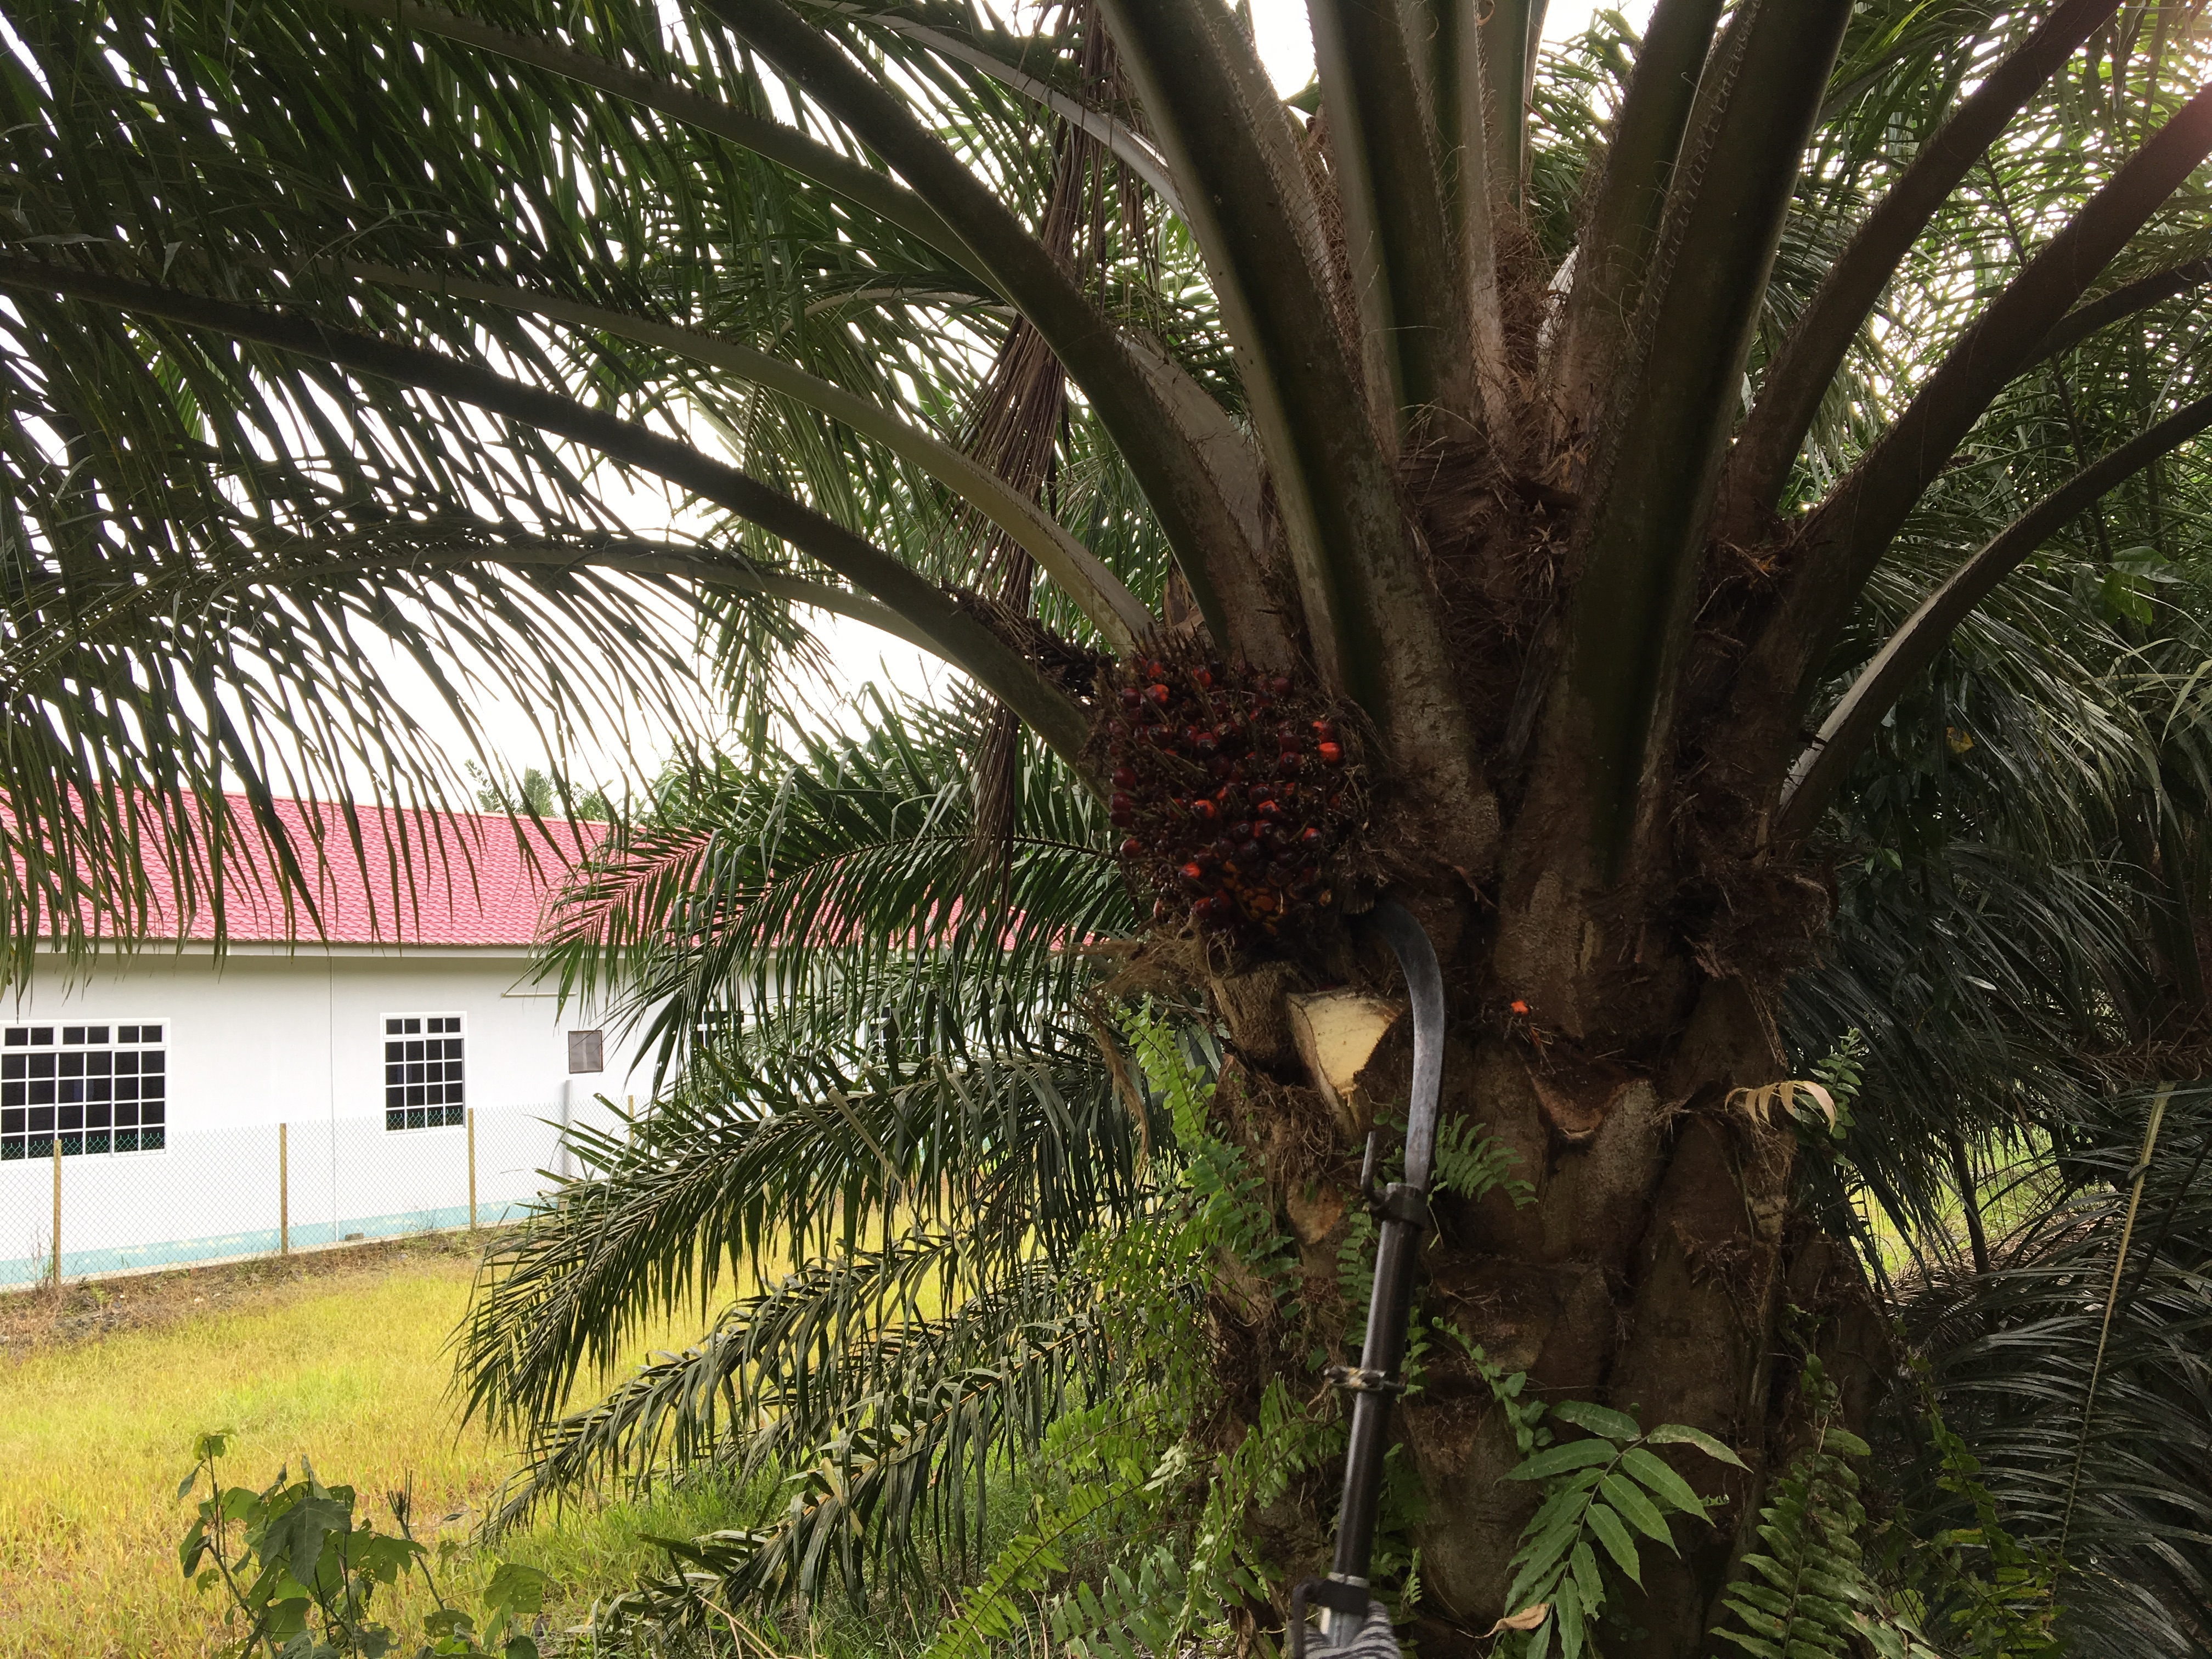
Ripeness: Ripe